Leschi (fireboat)

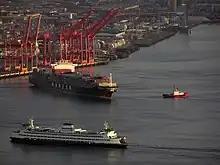
Maritime and waterfront fires have been a continual concern for Seattle, which is one of the largest ports on the U.S. west coast.

Seattle is one of the largest ports on the United States west coast and waterfront fires have been a continual concern for the city. Since 1891 the Seattle Fire Department has regularly operated at least two fireboats, which can be augmented by ships and small craft with fire suppression capabilities from the U.S. Coast Guard, Seattle Police, and neighboring municipalities. One of the worst maritime fires in the city's history occurred in 1968 when an electrical malfunction at Todd Shipyards sparked a fire that took 14 engine companies, two fireboats, two U.S. Coast Guard cutters, and several conscripted Foss Maritime tugboats more than half-a-day to extinguish.